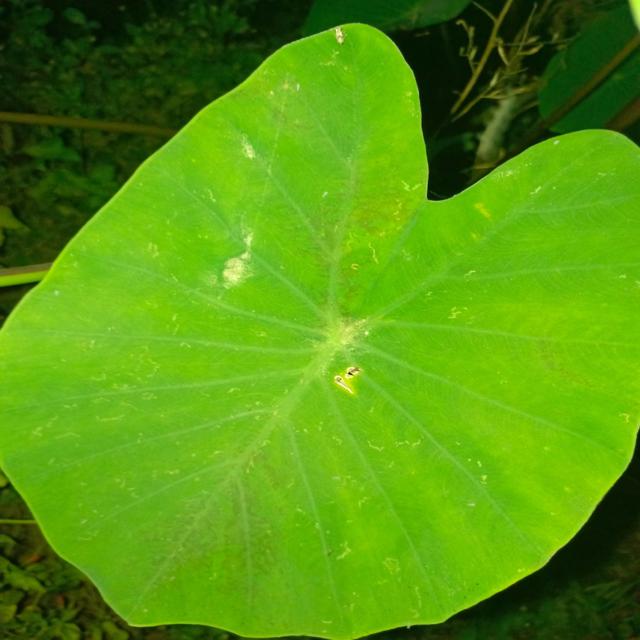
Label: Mid_Blight